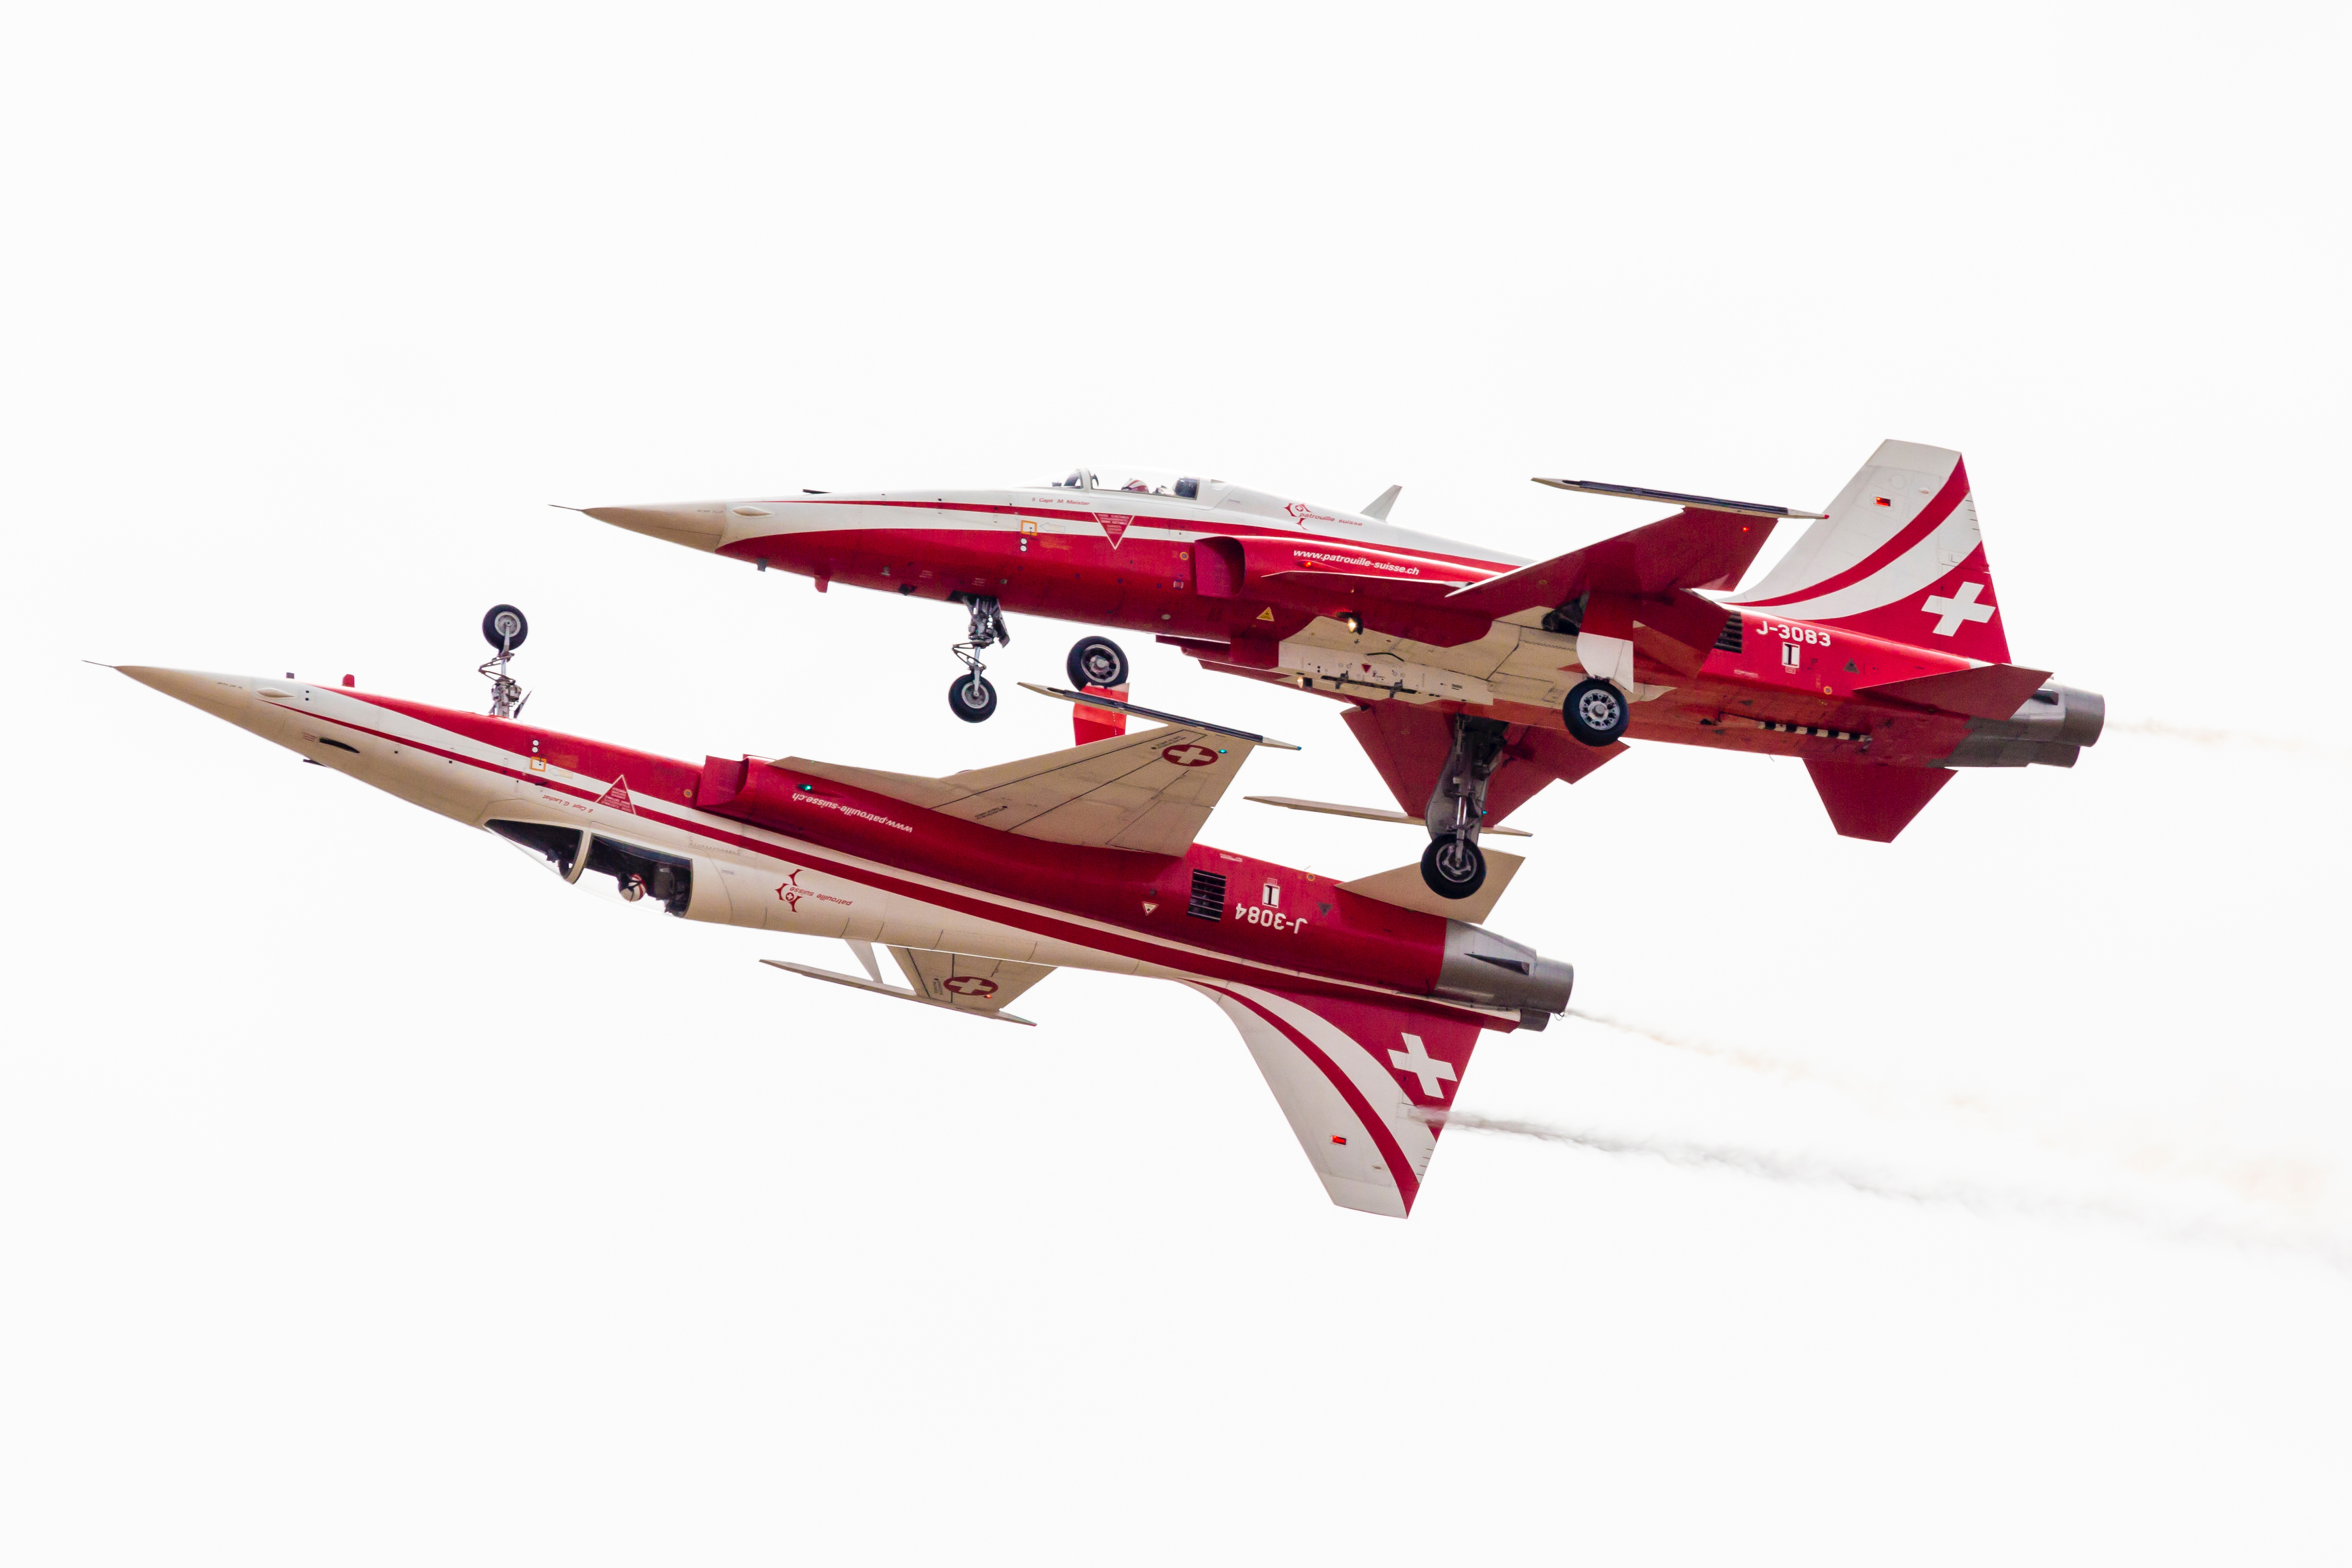
wing, airplane, aircraft, vehicle, aviation, toy, biplane, model aircraft, military aircraft, monoplane, scale model, propeller driven aircraft, radio controlled aircraft, radio controlled toy